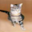
Label: cat